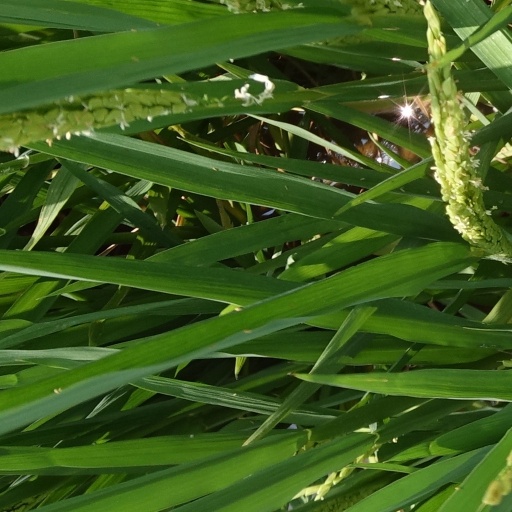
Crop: rice